Régional Saignelégier–Glovelier

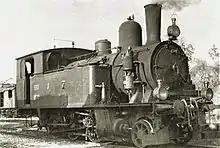
Steam locomotive Ed 3/4 no. 3

The Swiss Locomotive and Machine Works (SLM) in Winterthur delivered three steam locomotives, Ed 3/4 1 to 3, for the commencement of operations in 1903. The locomotives corresponded to a standard type first built in 1902, which was designed for the Seetal Railway and several were built for small secondary lines. The machines had a relatively large boiler and developed an output of around 500 hp.